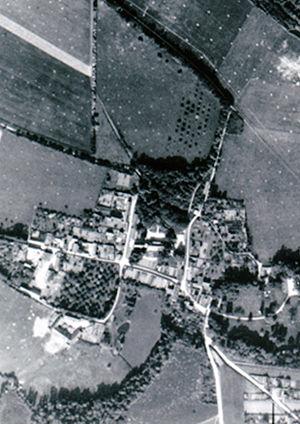
Le château de Guernon-Ranville est situé dans la commune de Ranville, dans le département du Calvados en Normandie.